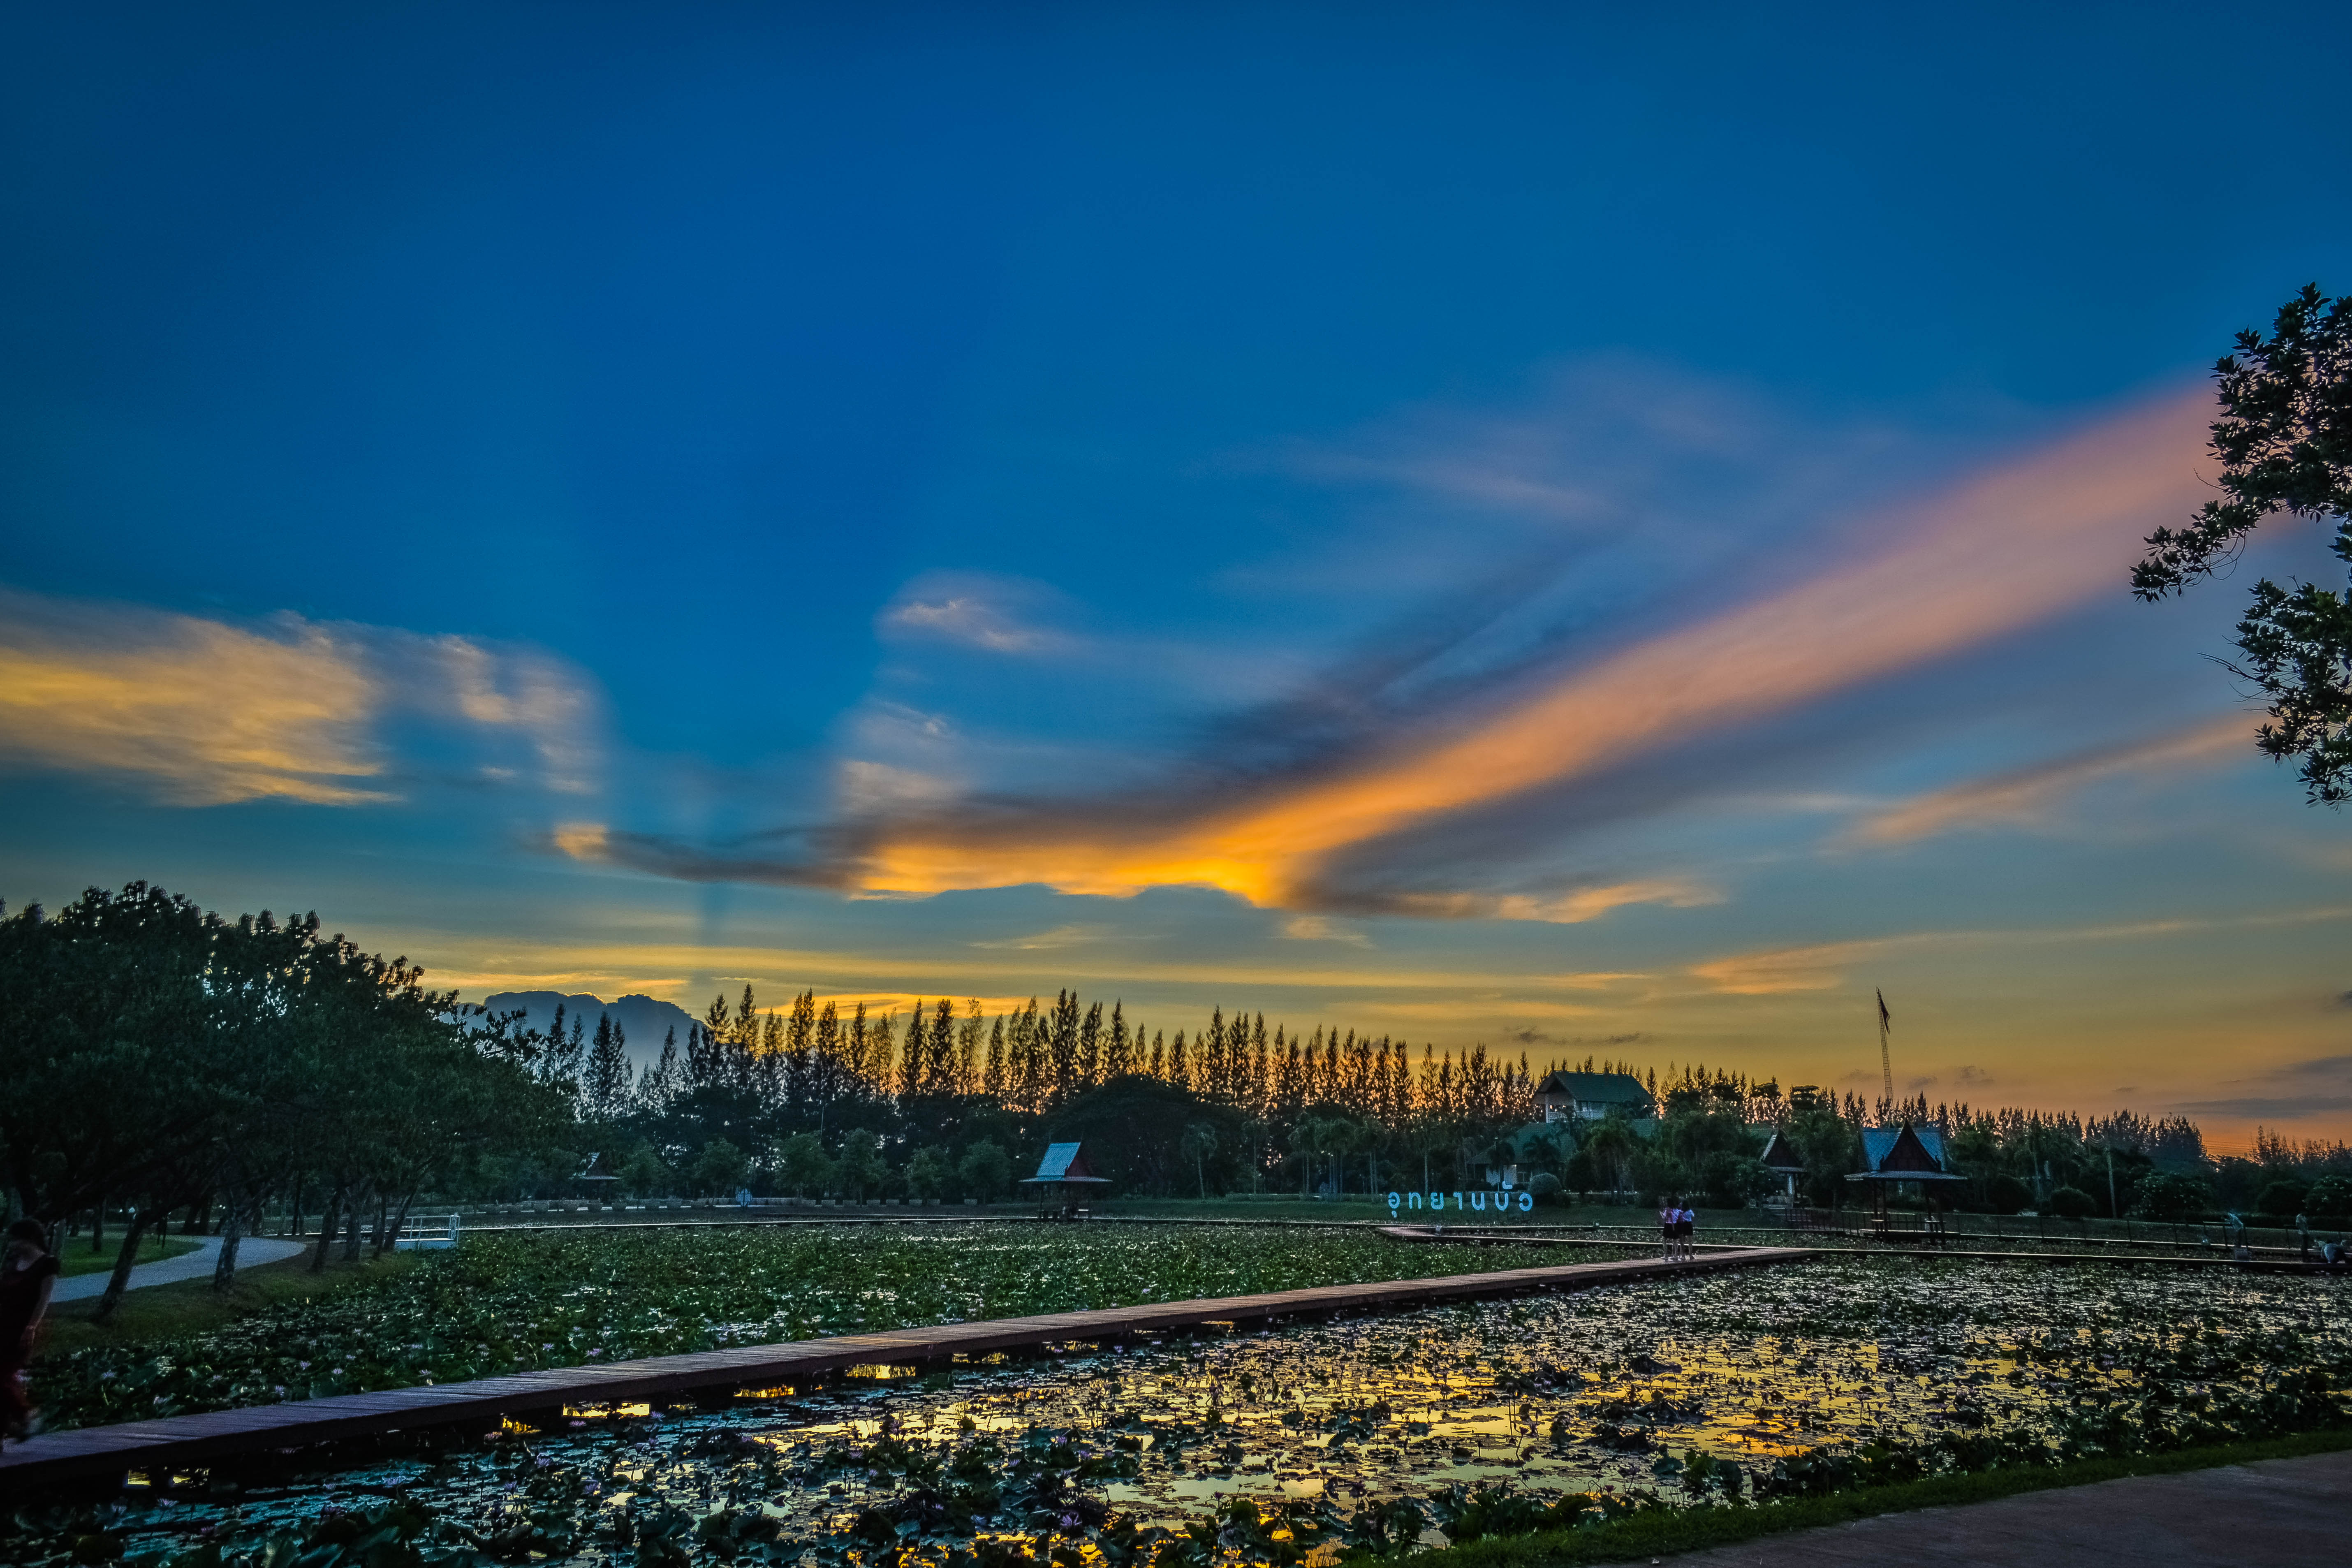
water, nature, horizon, silhouette, light, cloud, sky, sunrise, sunset, skyline, street, night, sunlight, morning, dawn, cityscape, dusk, evening, reflection, park, trees, outdoors, meteorological phenomenon, atmosphere of earth